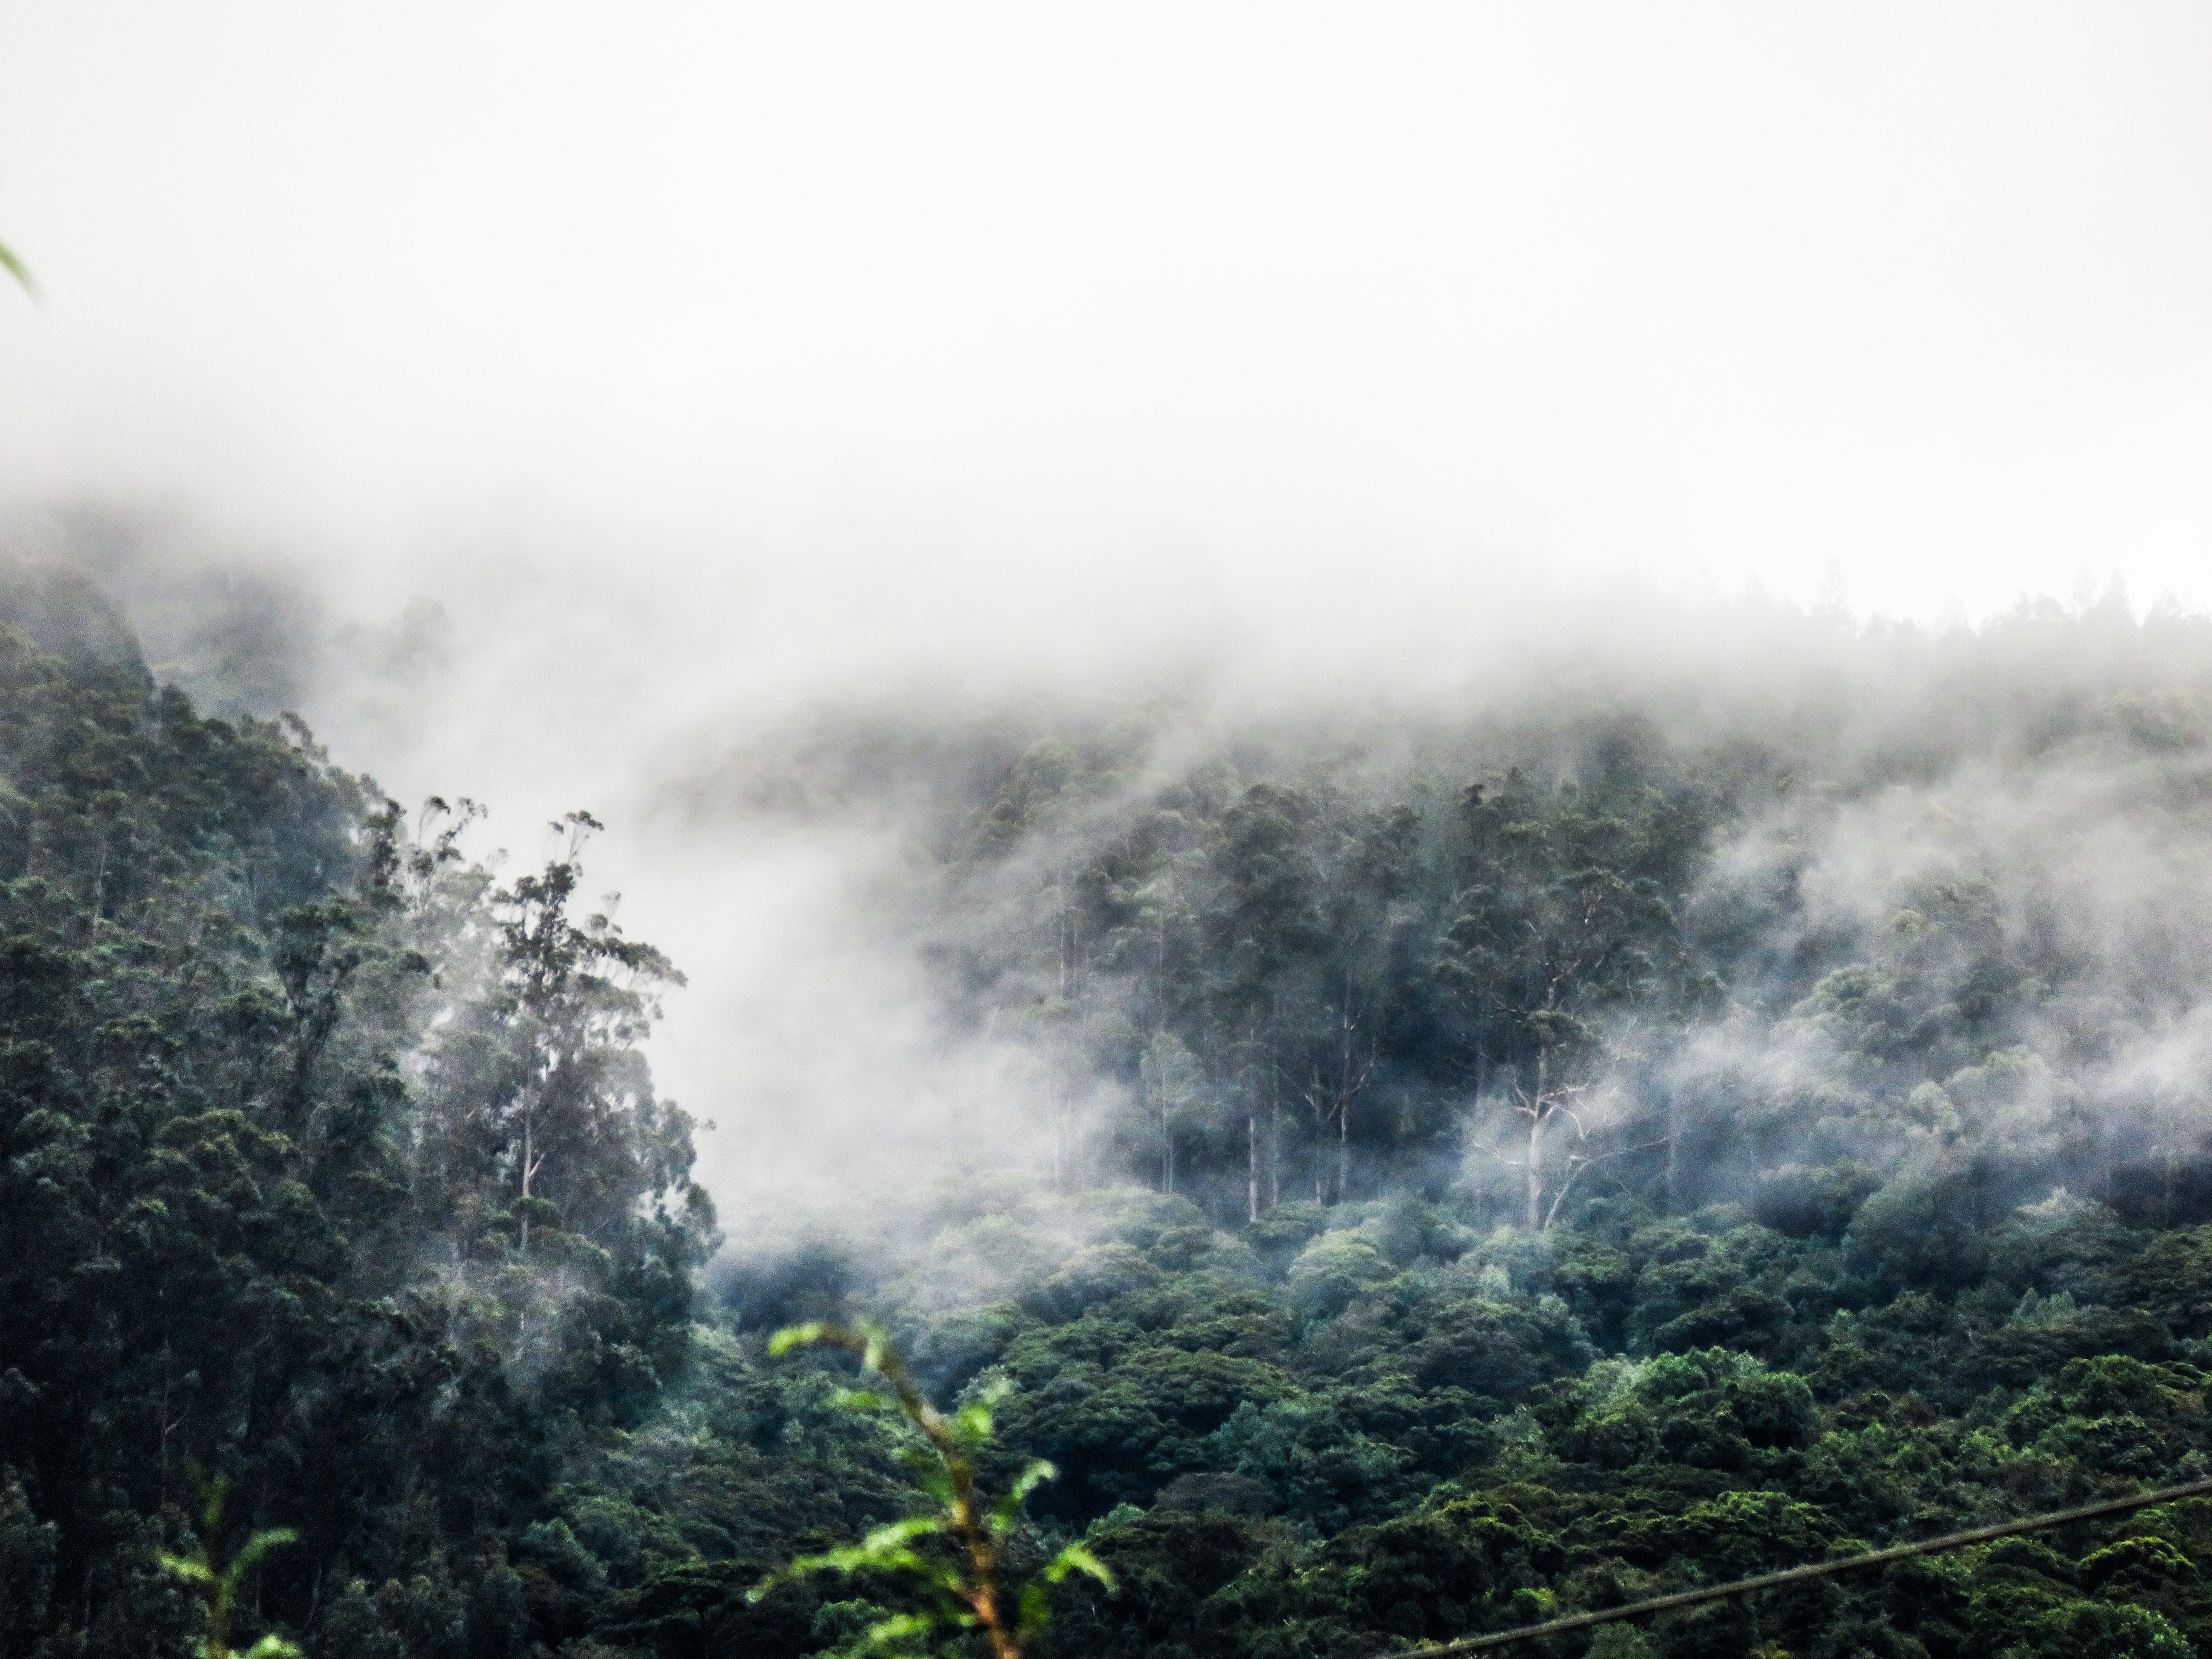
tree, nature, forest, mountain, cloud, fog, mist, sunlight, morning, hill, weather, haze, rainforest, habitat, natural environment, atmospheric phenomenon, atmosphere of earth